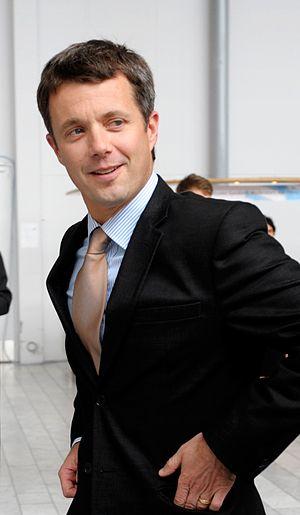
Frédéric, prince héritier de Danemark
Après une crise de succession au Danemark, il a été décidé en 1852 qu’à la mort du roi Frédéric VII, le trône danois serait confié à une branche cadette de la maison d’Oldenbourg, la maison de Schleswig-Holstein-Sonderbourg-Glücksbourg. Ainsi, depuis que le prince Christian de Schleswig-Holstein-Sonderbourg-Glücksbourg est devenu prince héritier de Danemark par le protocole de Londres du 8 mai 1852, les héritiers de la Couronne appartiennent tous à cette famille.